Warren Potent

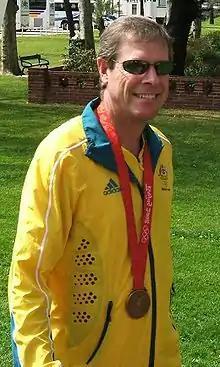
2008 Olympic bronze medalist Warren Potent

Warren James Potent (born 7 April 1962) is an Australian sport shooter. He won the bronze medal in the 50 metre rifle prone at the 2008 Summer Olympics. He won two of the four competitions during the 2007 World Cup season. In the 2008 ISSF World Cup, he won two bronzes as well as the gold in the pre-Olympic event in Beijing, where he equalled Christian Klees's then world record for the final aggregate score. At the 2014 ISSF World Championships in Grenada he became the 50 metre rifle prone World Champion.